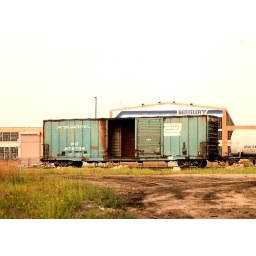
A Penn Central box car at Hughart Yard in August 1993.